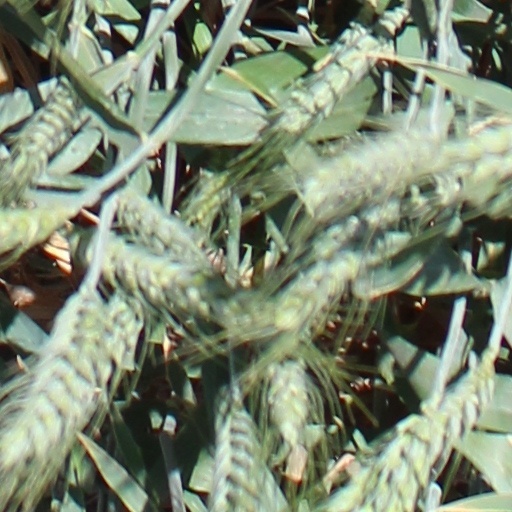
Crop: wheat